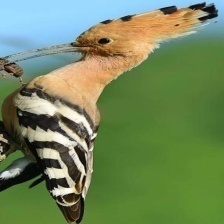
Species: HOOPOES
Scientific name: UPUPIDAE